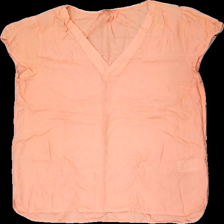
View: front
Type: Top
Category: Ladies
Brand: Saint Tropez
Colors: Orange
Material: 100% viscose
Cut: V-collar
Size: L
Season: Summer
Damage: several pulled threads
Price range: <50
Recommended usage: Export